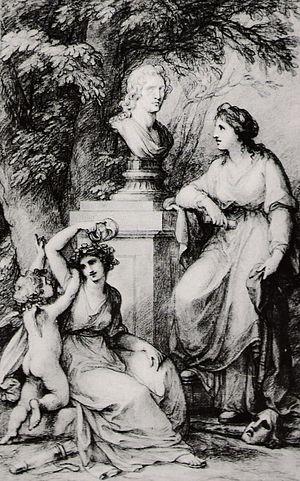
Angelica Catherina Kauffmann, née le 30 octobre 1741 à Coire et morte le 5 novembre 1807 à Rome, est une artiste peintre autrichienne.